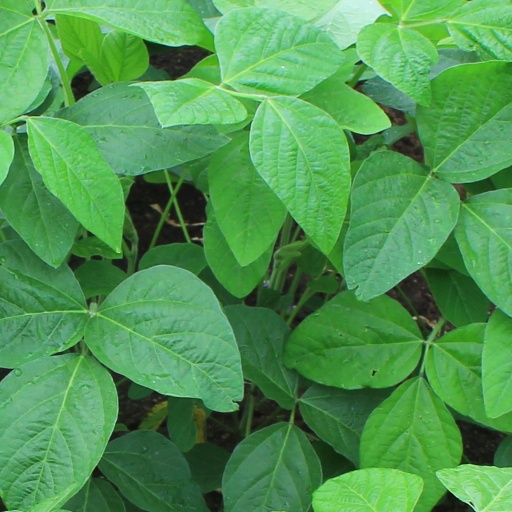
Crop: soybean